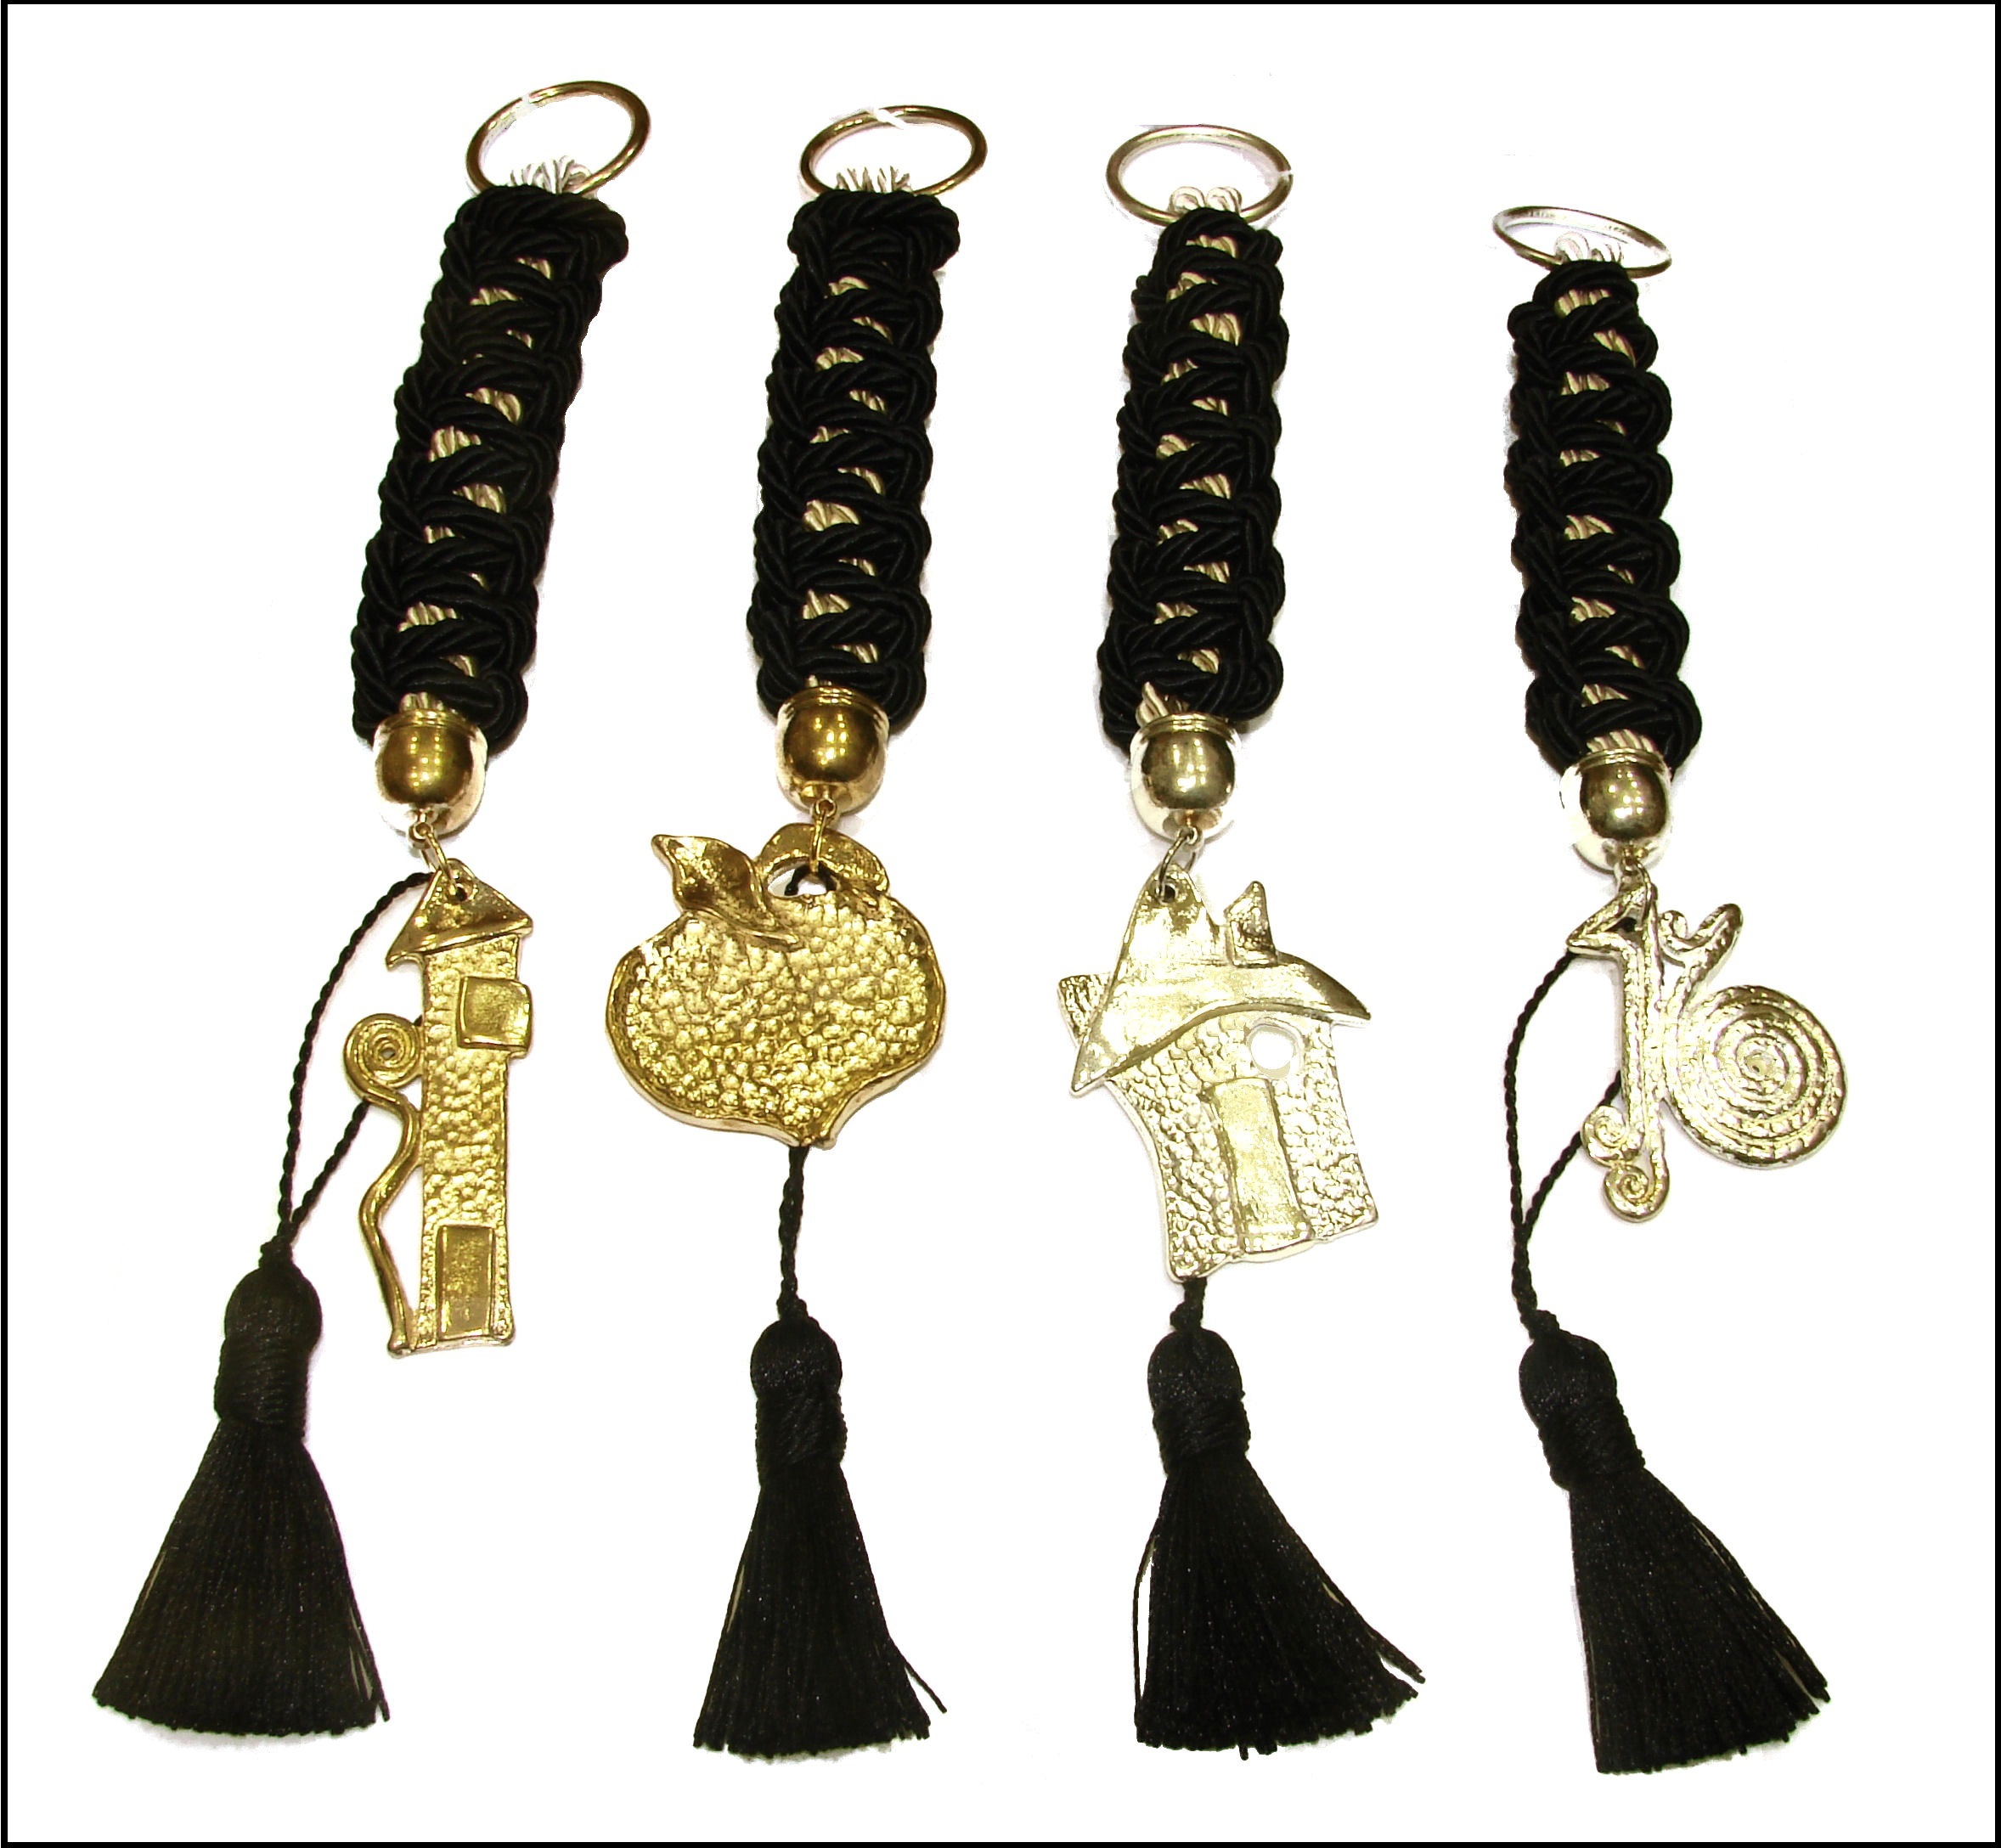
chain, home, christmas, pomegranate, jewellery, earrings, lucky, new year's day, goyri, rodi, metal goyri, metal rodi, metal spiti, metallic pomegranate, metal house, fashion accessory